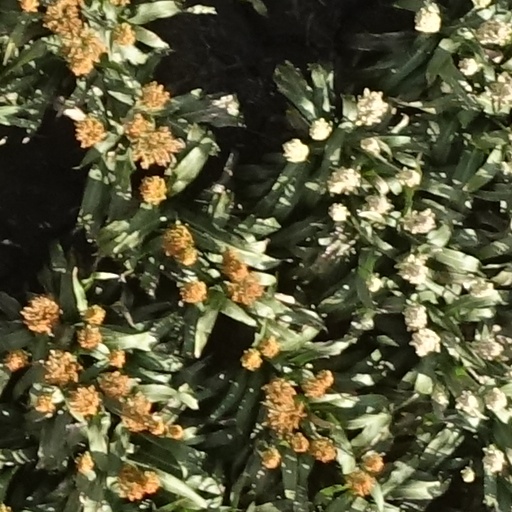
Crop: sorghum